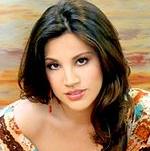
Age: 30